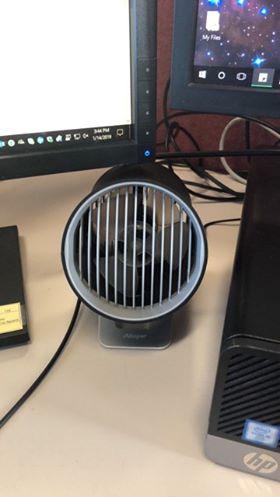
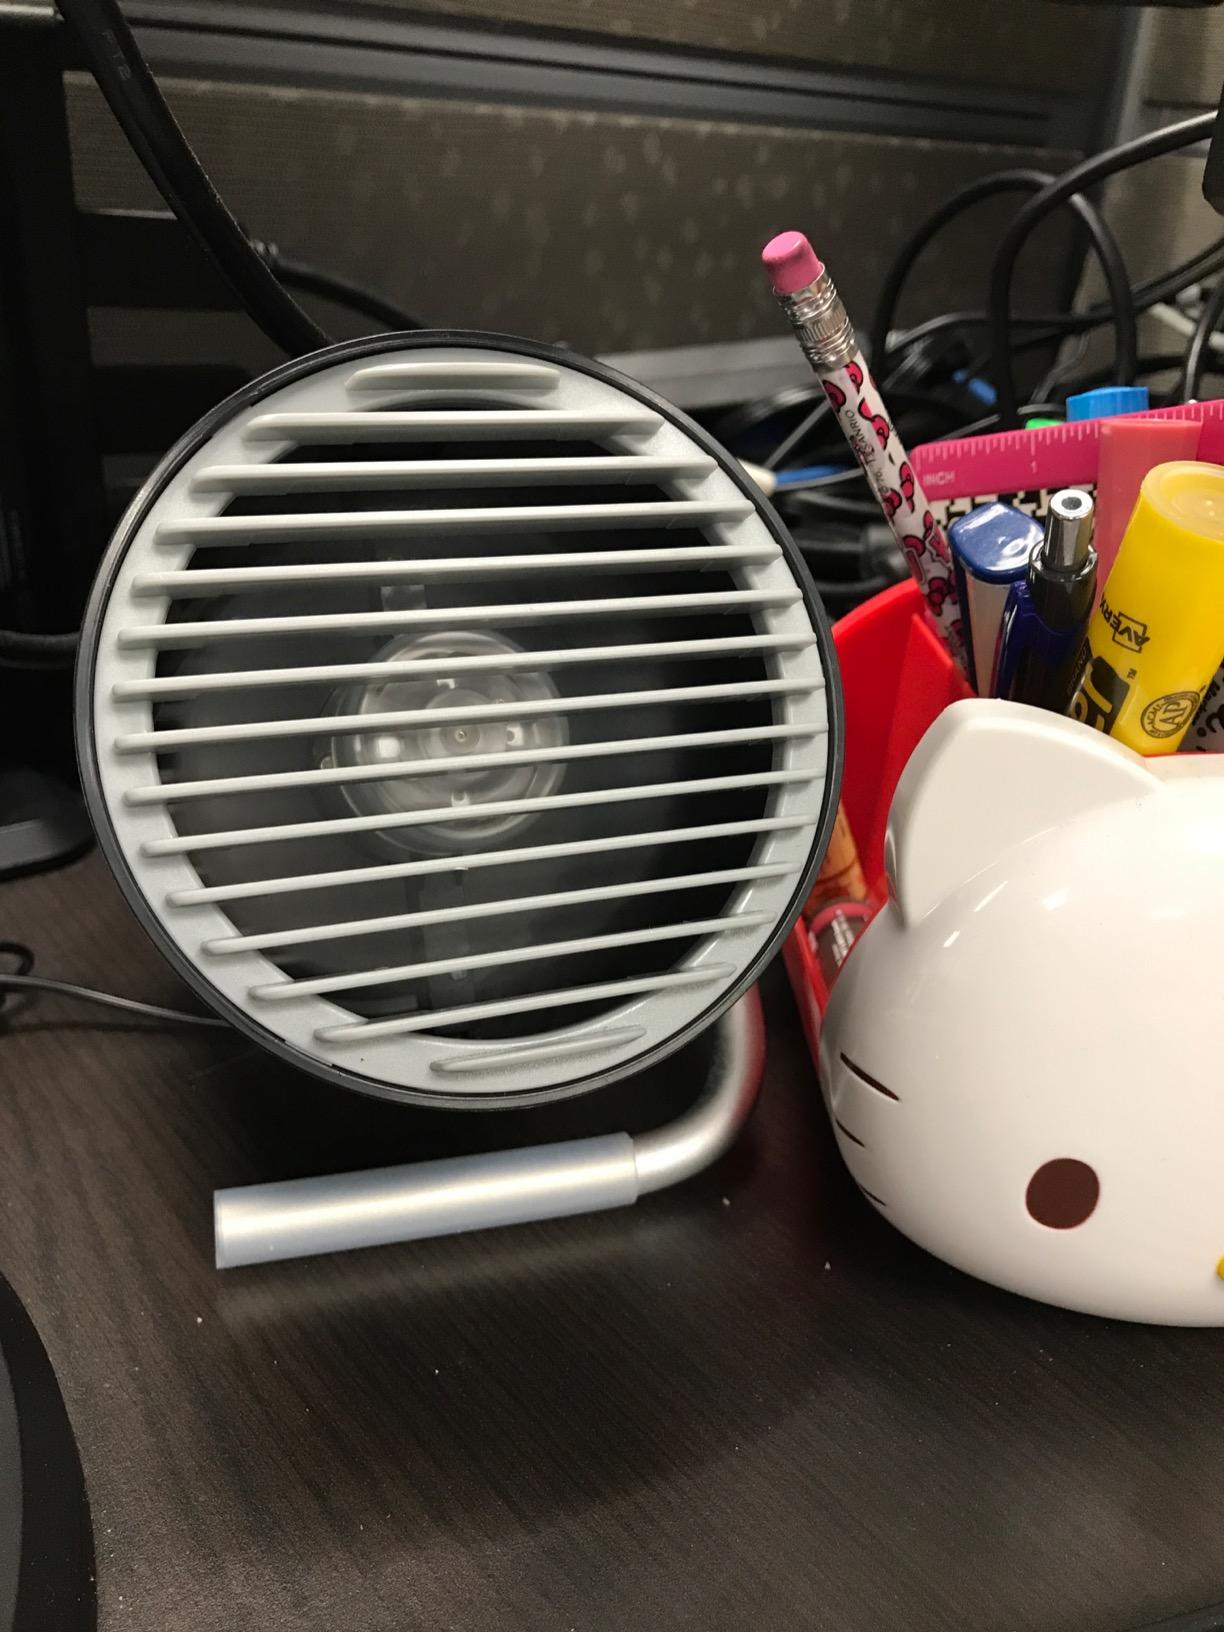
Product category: fan
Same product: no